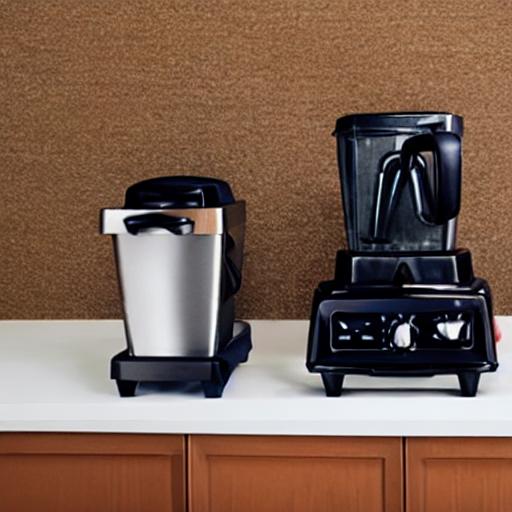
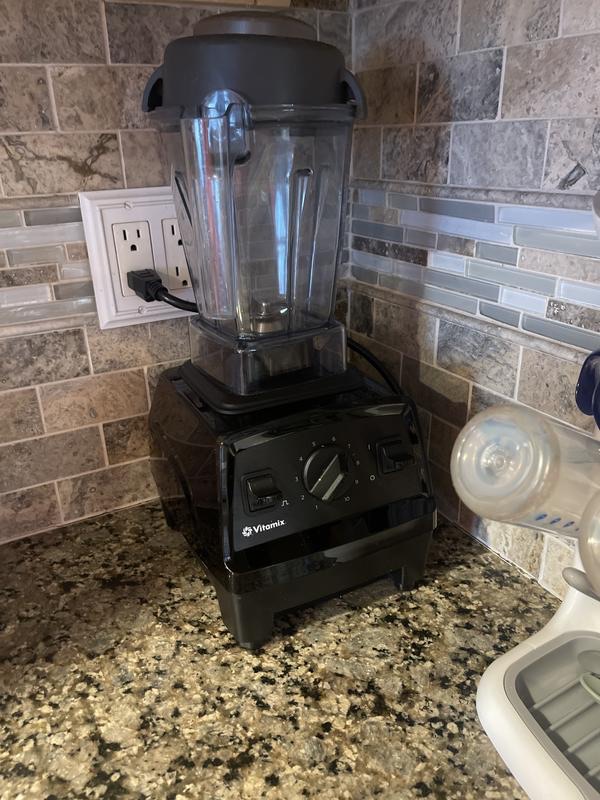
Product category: items_blender
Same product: no